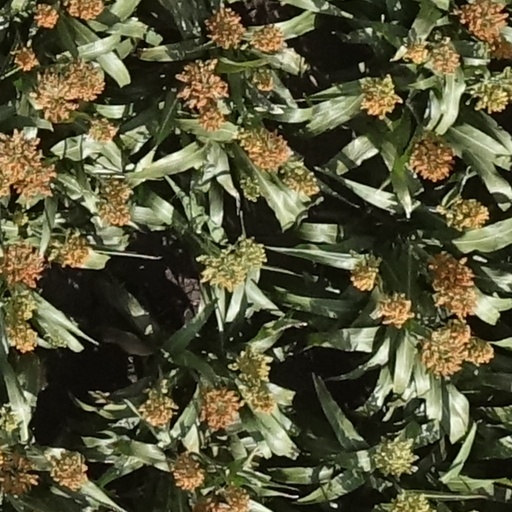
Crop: sorghum